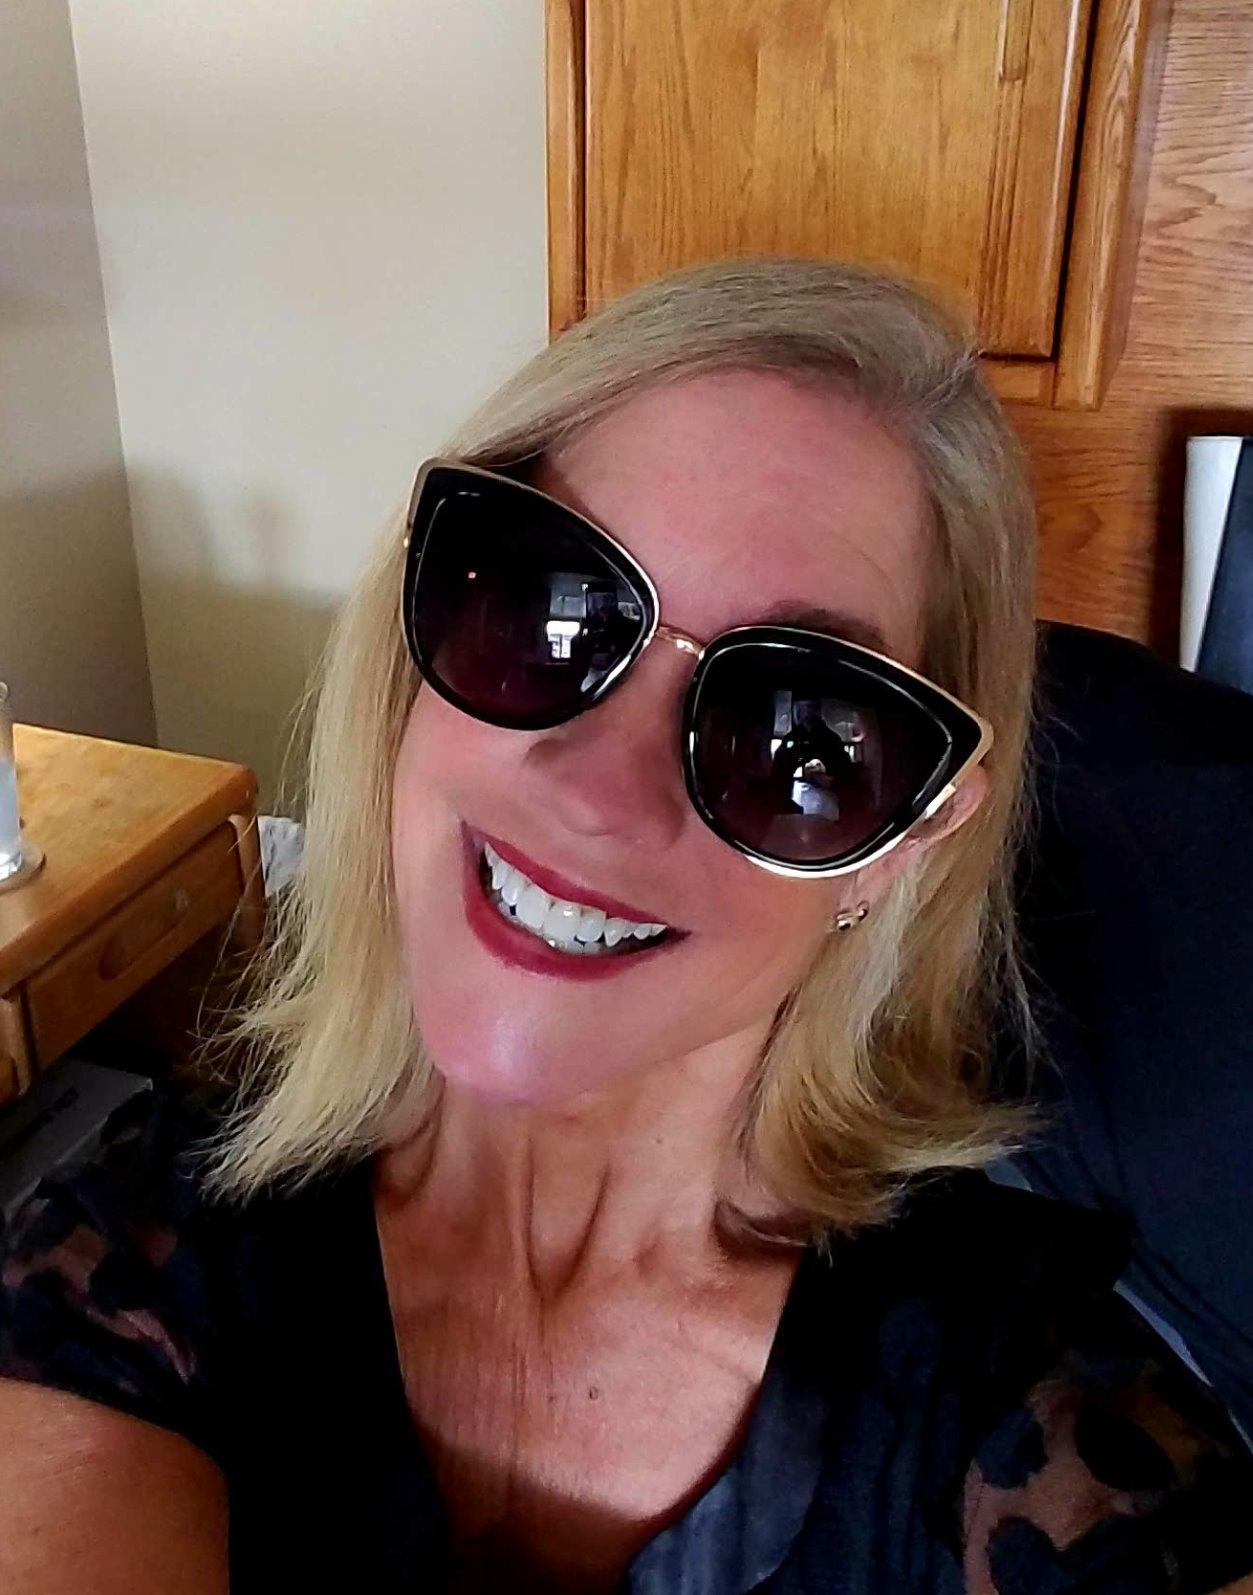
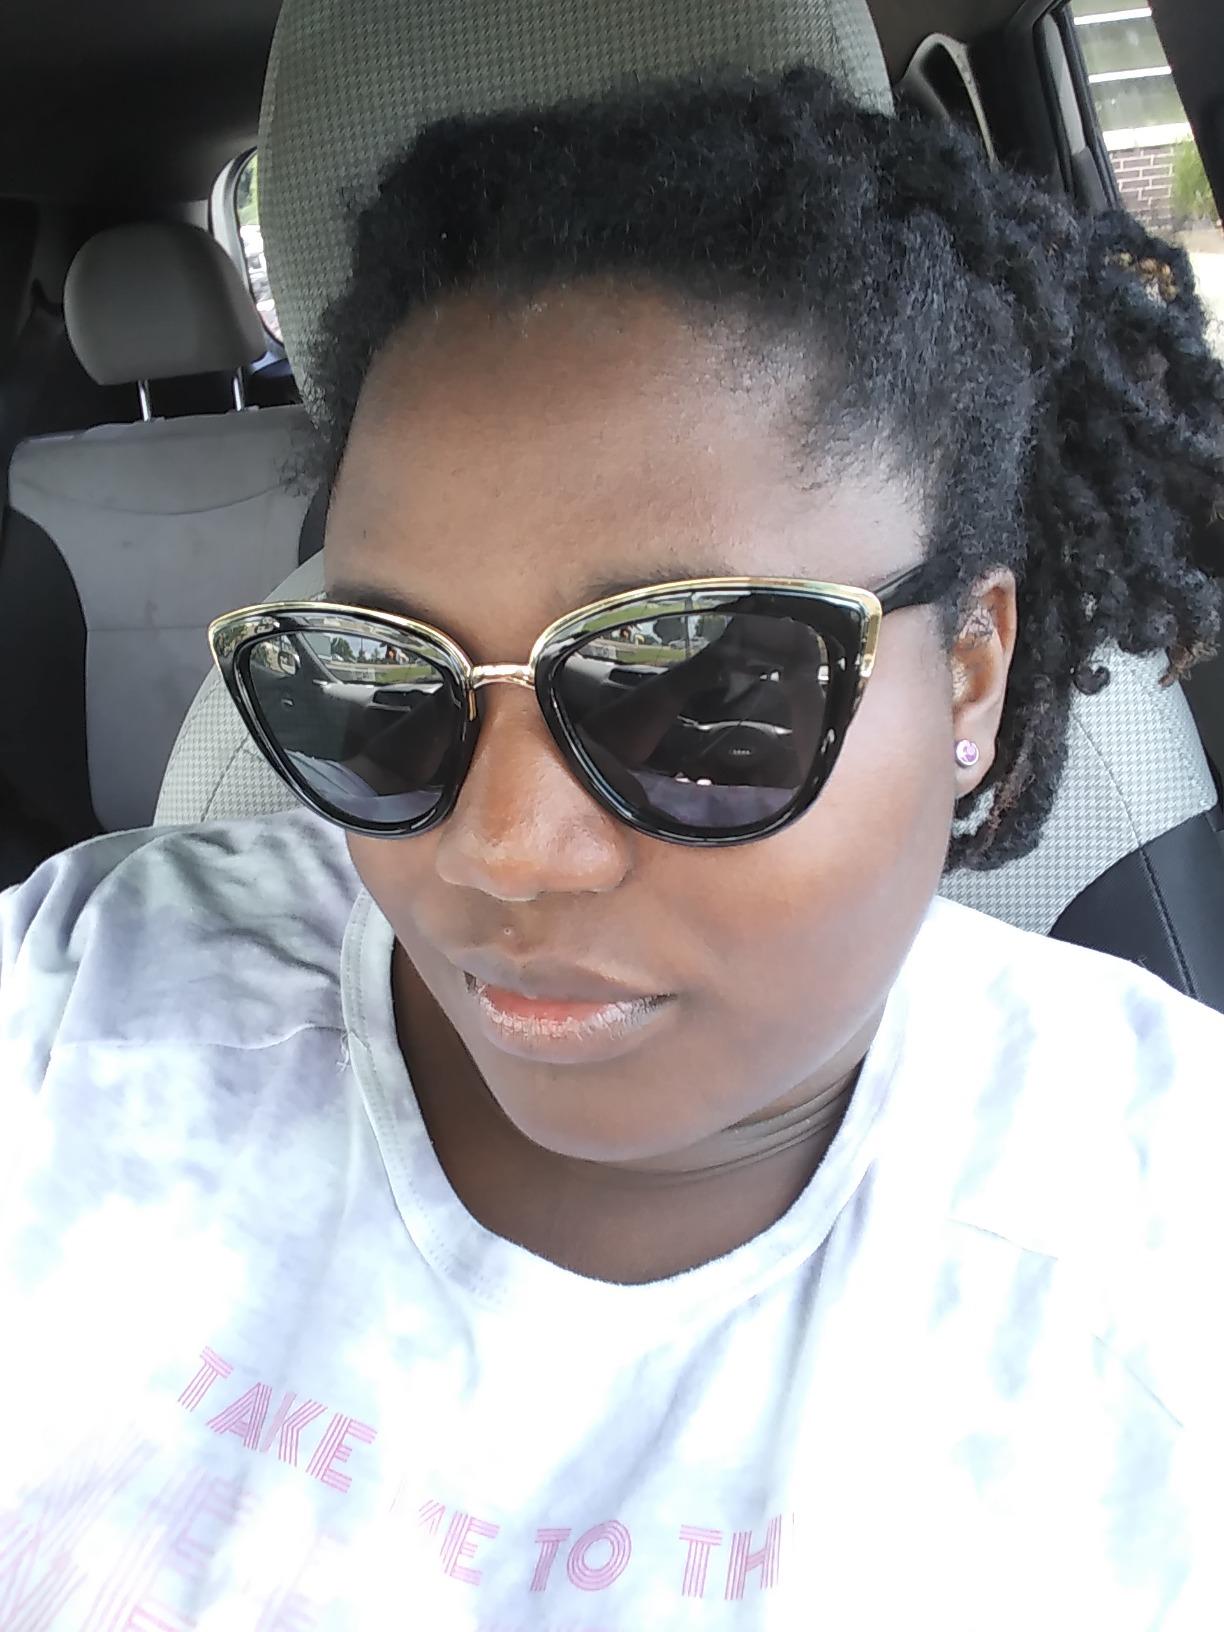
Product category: accessories_sunglasses
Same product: yes